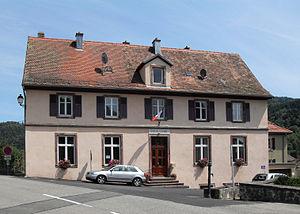
La mairie de Goldbach-Altenbach
Goldbach-Altenbach [gɔltbax altənbax] est une commune française située dans le département du Haut-Rhin, en région Grand Est.